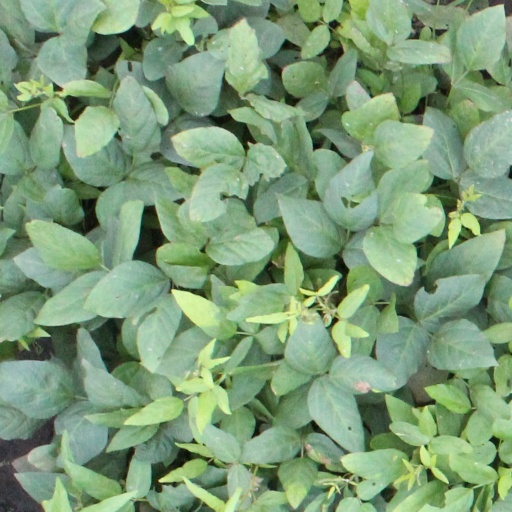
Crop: soybean